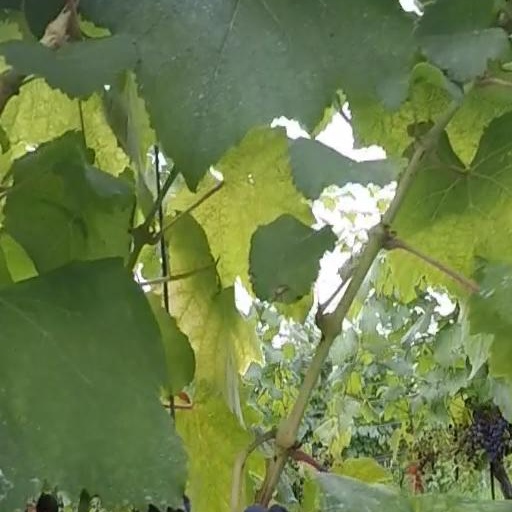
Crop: grape